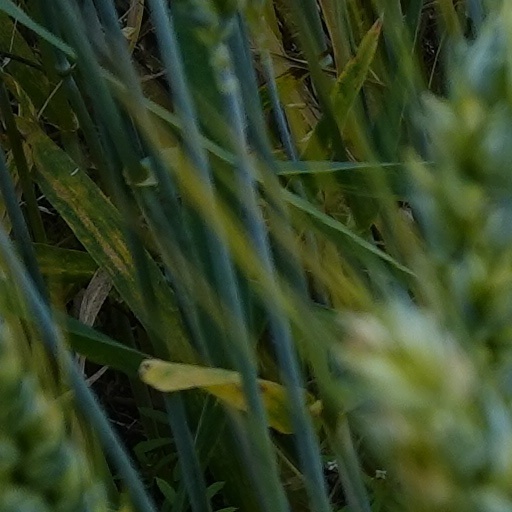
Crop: wheat